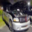
Label: automobile